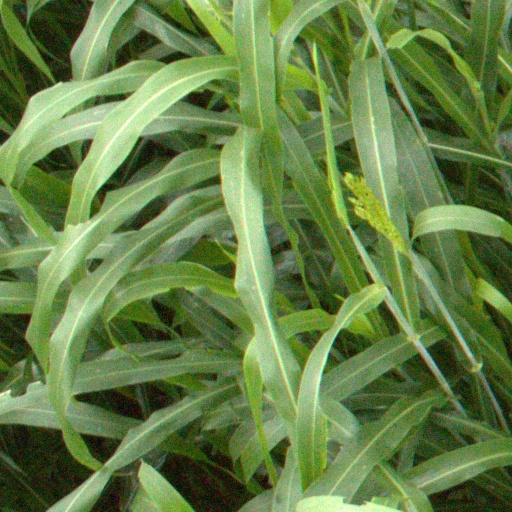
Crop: sorghum